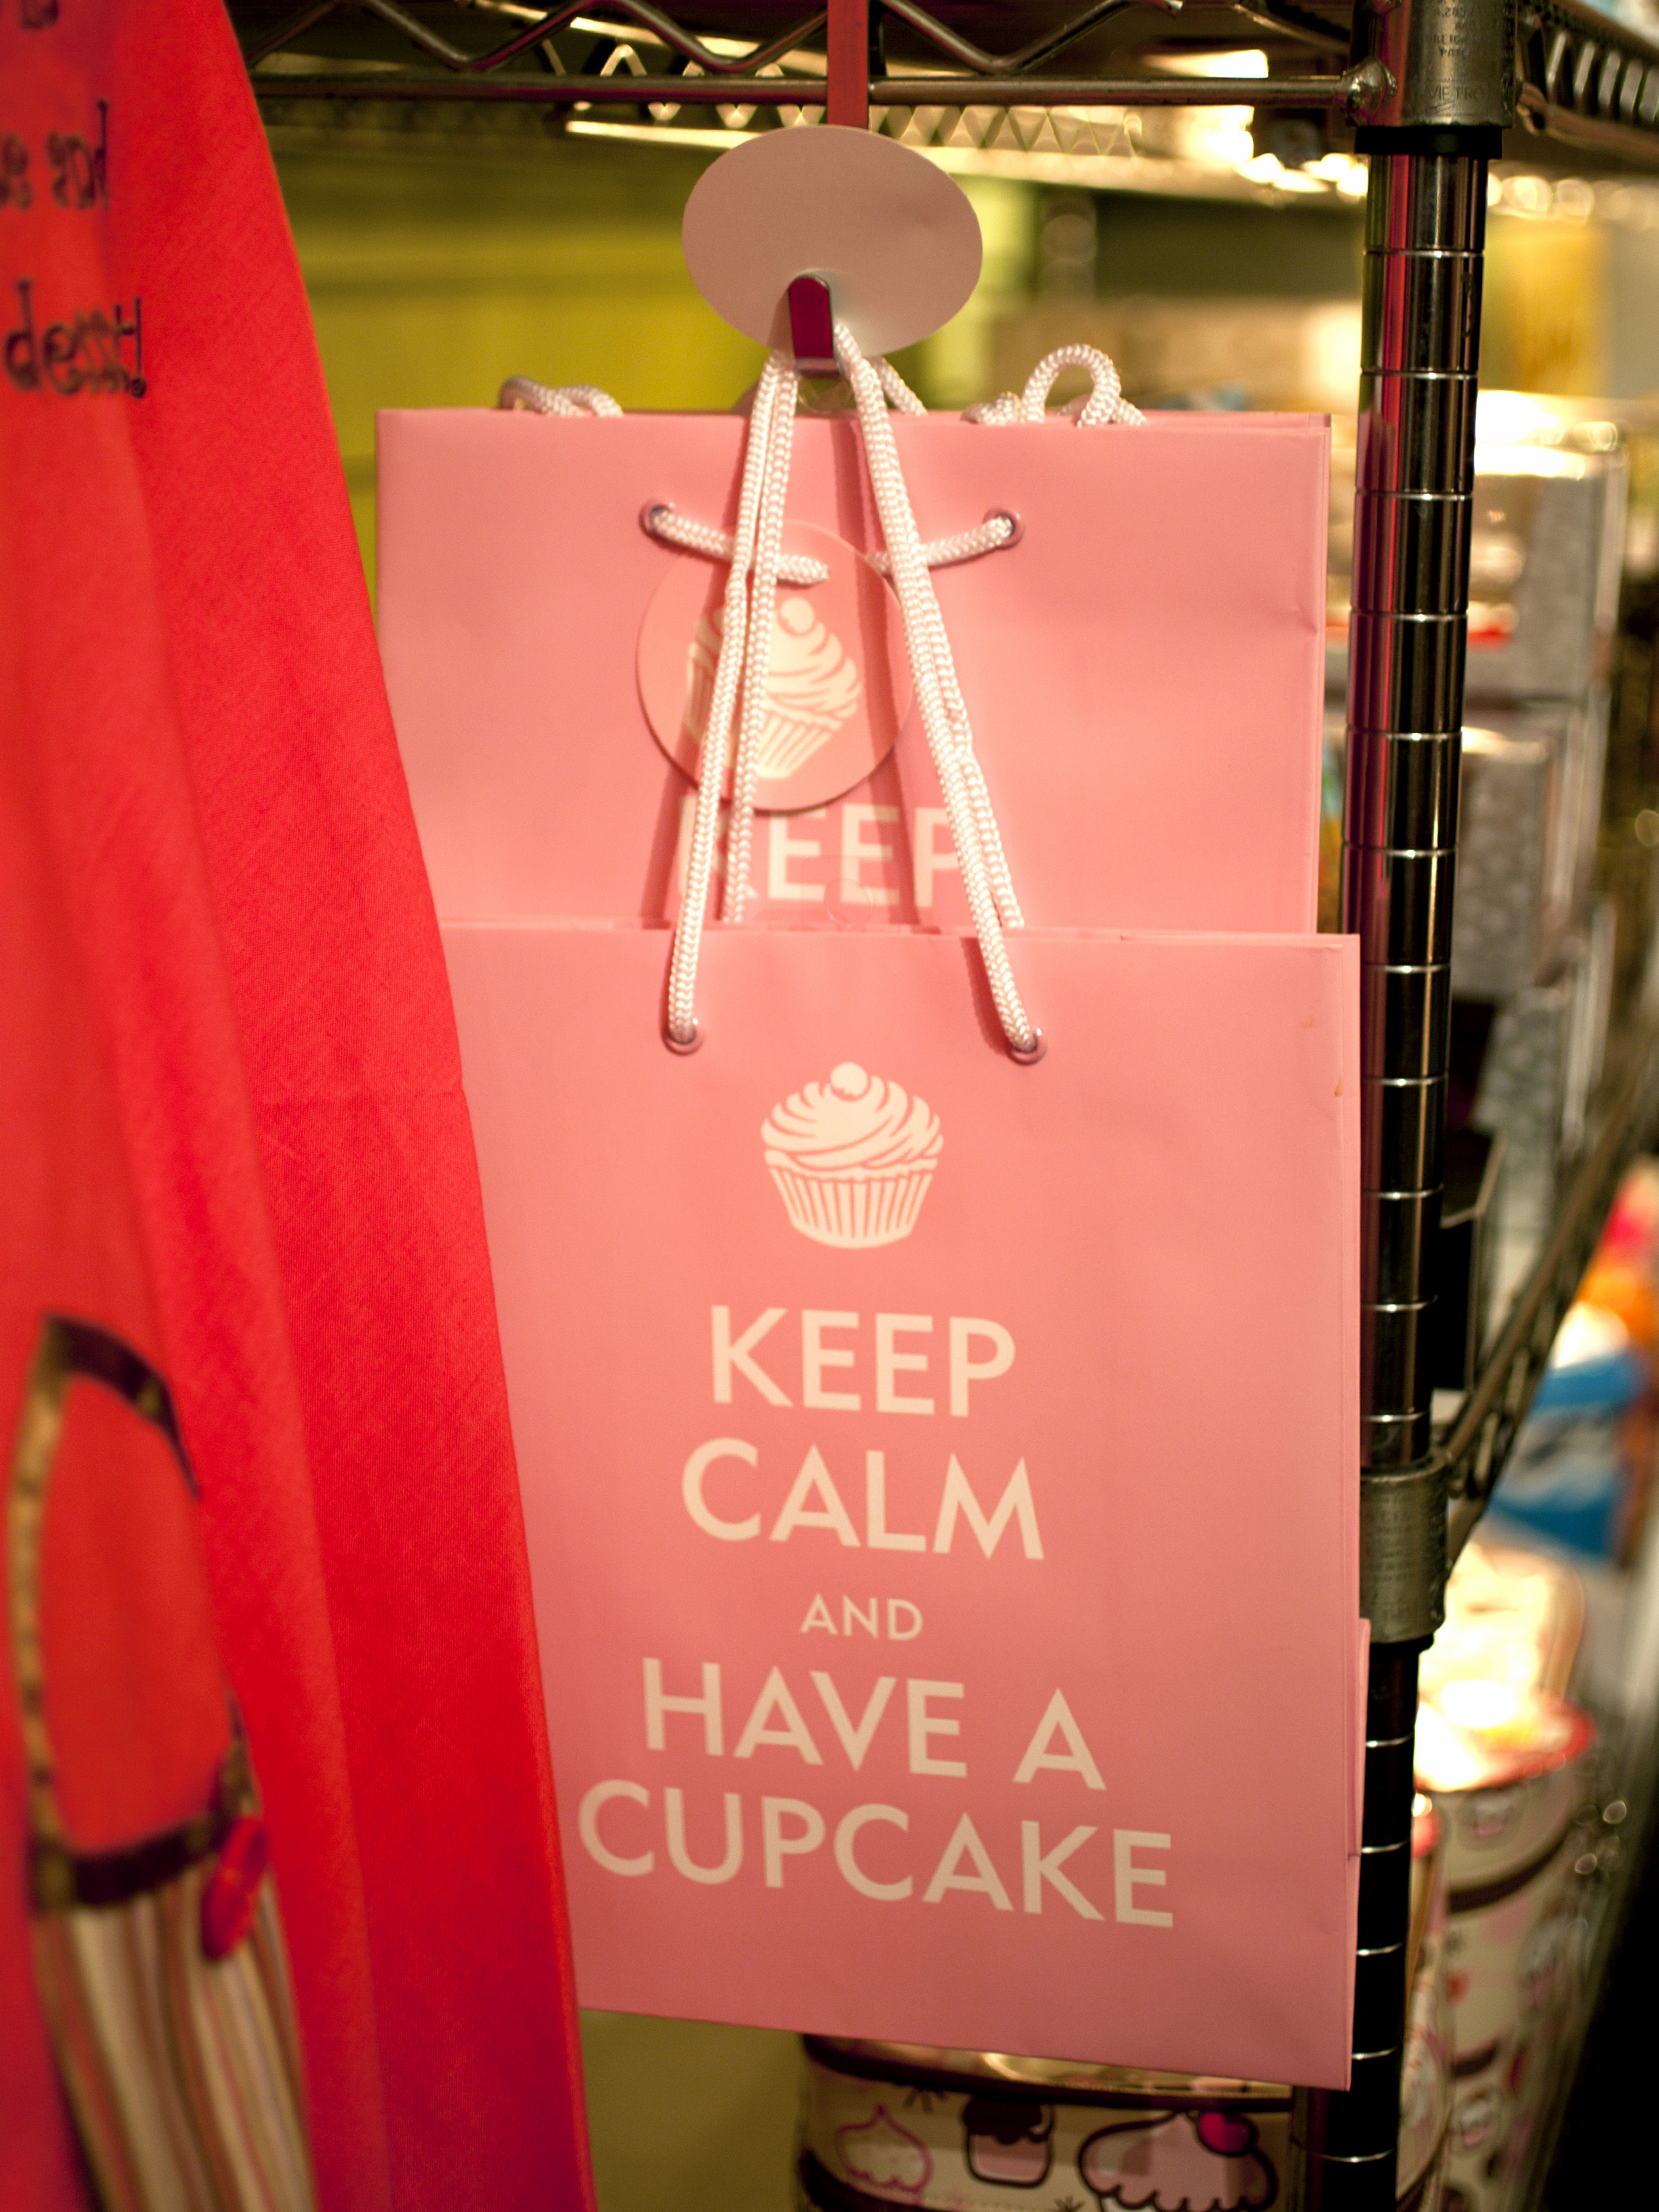
spring, red, color, pink, cupcake, california, art, sacramento, keepcalm, giftbag, atthestore